Bandeirantes

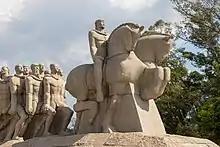
São Paulo's Monumento às Bandeiras 1954

The bandeirante Fernão Dias was born in São Paulo in 1608 to a well-off family and spent much of his early life as a farmer in Pinheiros before becoming an income inspector in 1626. He was later called "The Emerald Hunter". In 1638, he joined Antônio Raposo Tavares on his expedition to the present states of Paraná, Santa Catarina, and Rio Grande do Sul. In 1644, Dias left on his own expedition.